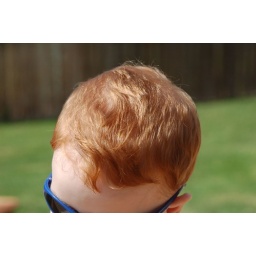
The boy playing outside in his sand &amp;amp; water table. 5/10/06